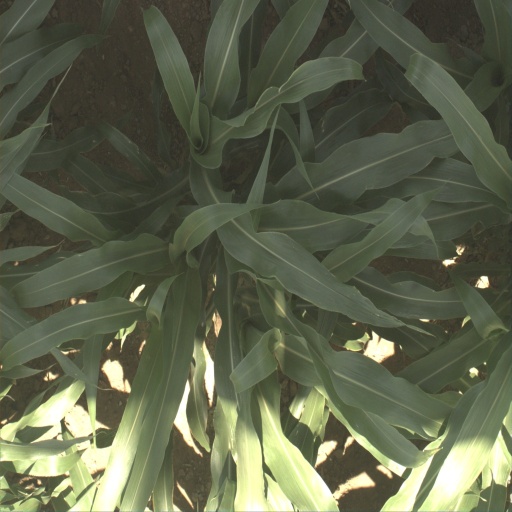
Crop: sorghum